Lod Airport massacre

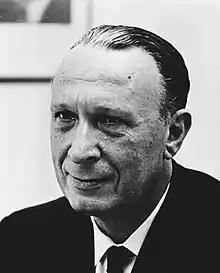
Leading Israeli scientist Aharon Katzir was among the victims of the attack

The Japanese public initially reacted with disbelief to initial reports that the perpetrators of the massacre were Japanese until a Japanese embassy official sent to the hospital confirmed that Okamoto was a Japanese national. Okamoto told the diplomat that he had nothing personal against the Israeli people, but that he had to do what he did because "It was my duty as a soldier of the revolution." Okamoto was tried by an Israeli military tribunal and sentenced to life imprisonment in June 1972. During his trial, he actively undermined his own defense, and in particular protested his lawyer's requests for a psychiatric evaluation, but managed to avoid the death penalty by pleading guilty. Okamoto served only 13 years of his prison sentence. He was released in 1985 with more than 1,000 other prisoners in an exchange for captured Israeli soldiers. He settled in Lebanon's Bekaa Valley. He was arrested in 1997 for passport forgery and visa violations, but in 2000 was granted political refugee status in Lebanon. He is still wanted by the Japanese government . Four other JRA members arrested at the same time were extradited to Japan.